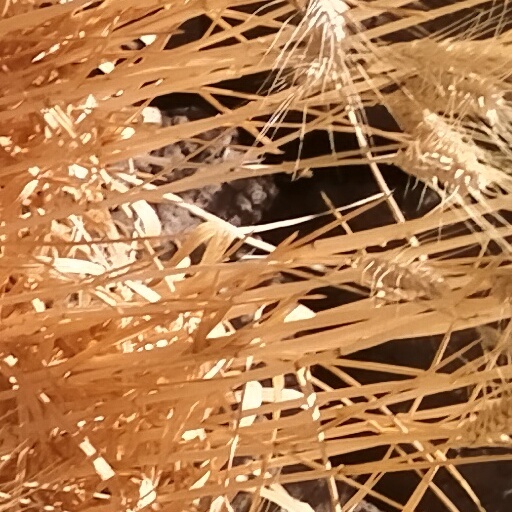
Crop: wheat